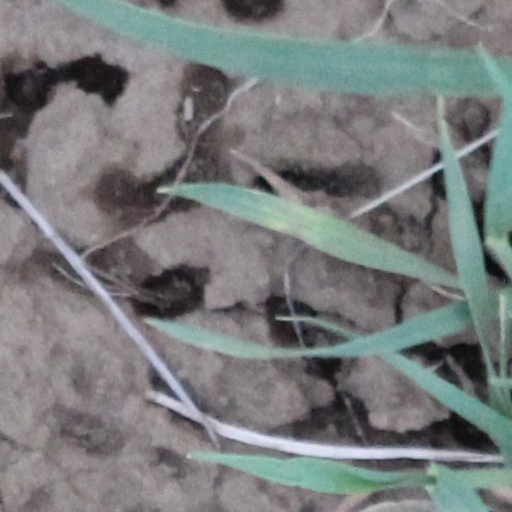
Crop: wheat